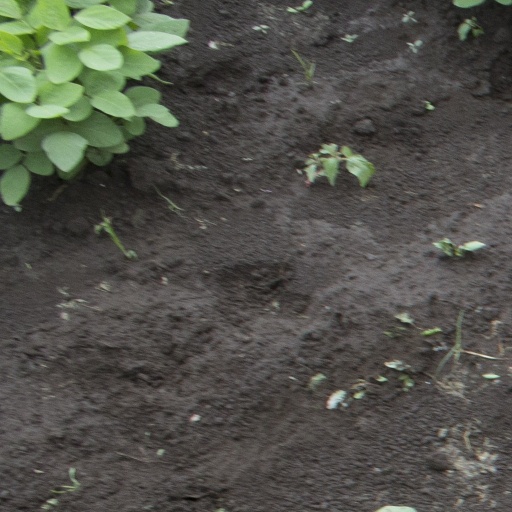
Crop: soybean